53rd World Science Fiction Convention

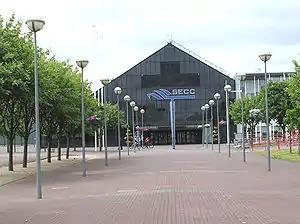
The front of the SEC Centre in Glasgow, Scotland.

The British science fiction writer John Brunner died of a stroke on 25 August 1995, while attending the convention.